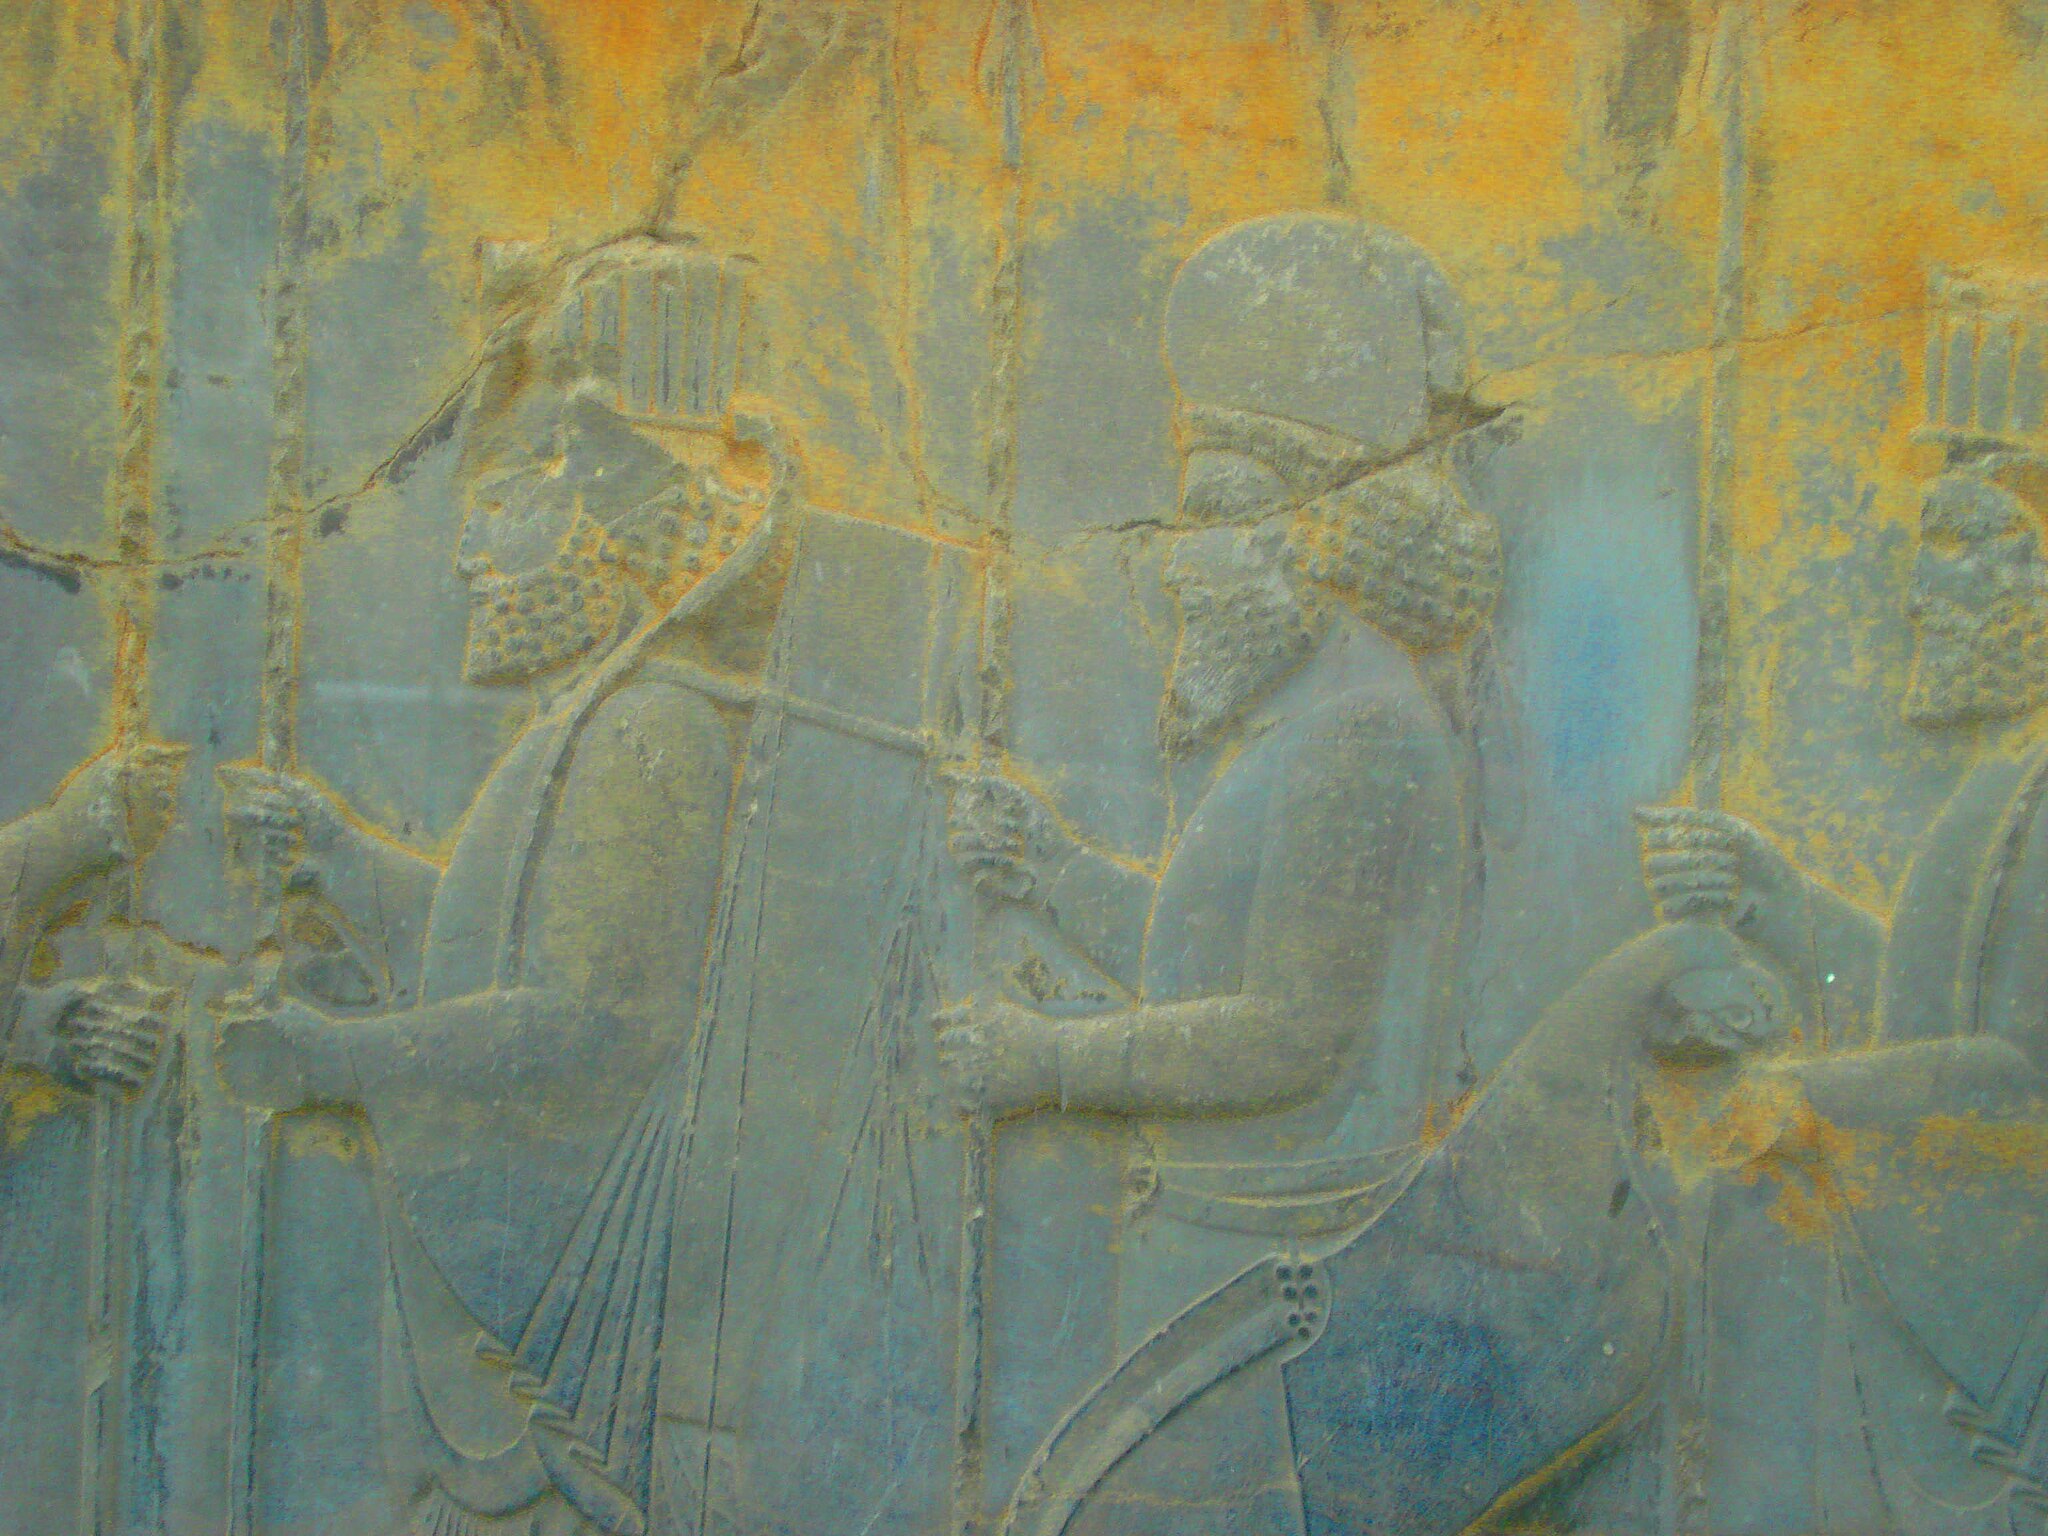
Title: سربازان ماد - panoramio
Description: سربازان ماد
Date: Taken on 15 April 2011
Categories: Panoramio files uploaded by Panoramio upload bot, Panoramio images reviewed by trusted users, Photos from Panoramio, Files with coordinates missing SDC location of creation, Reliefs of Achaemenid warriors in Persepolis, 2011 in Persepolis, Iran photographs taken on 2011-04-15